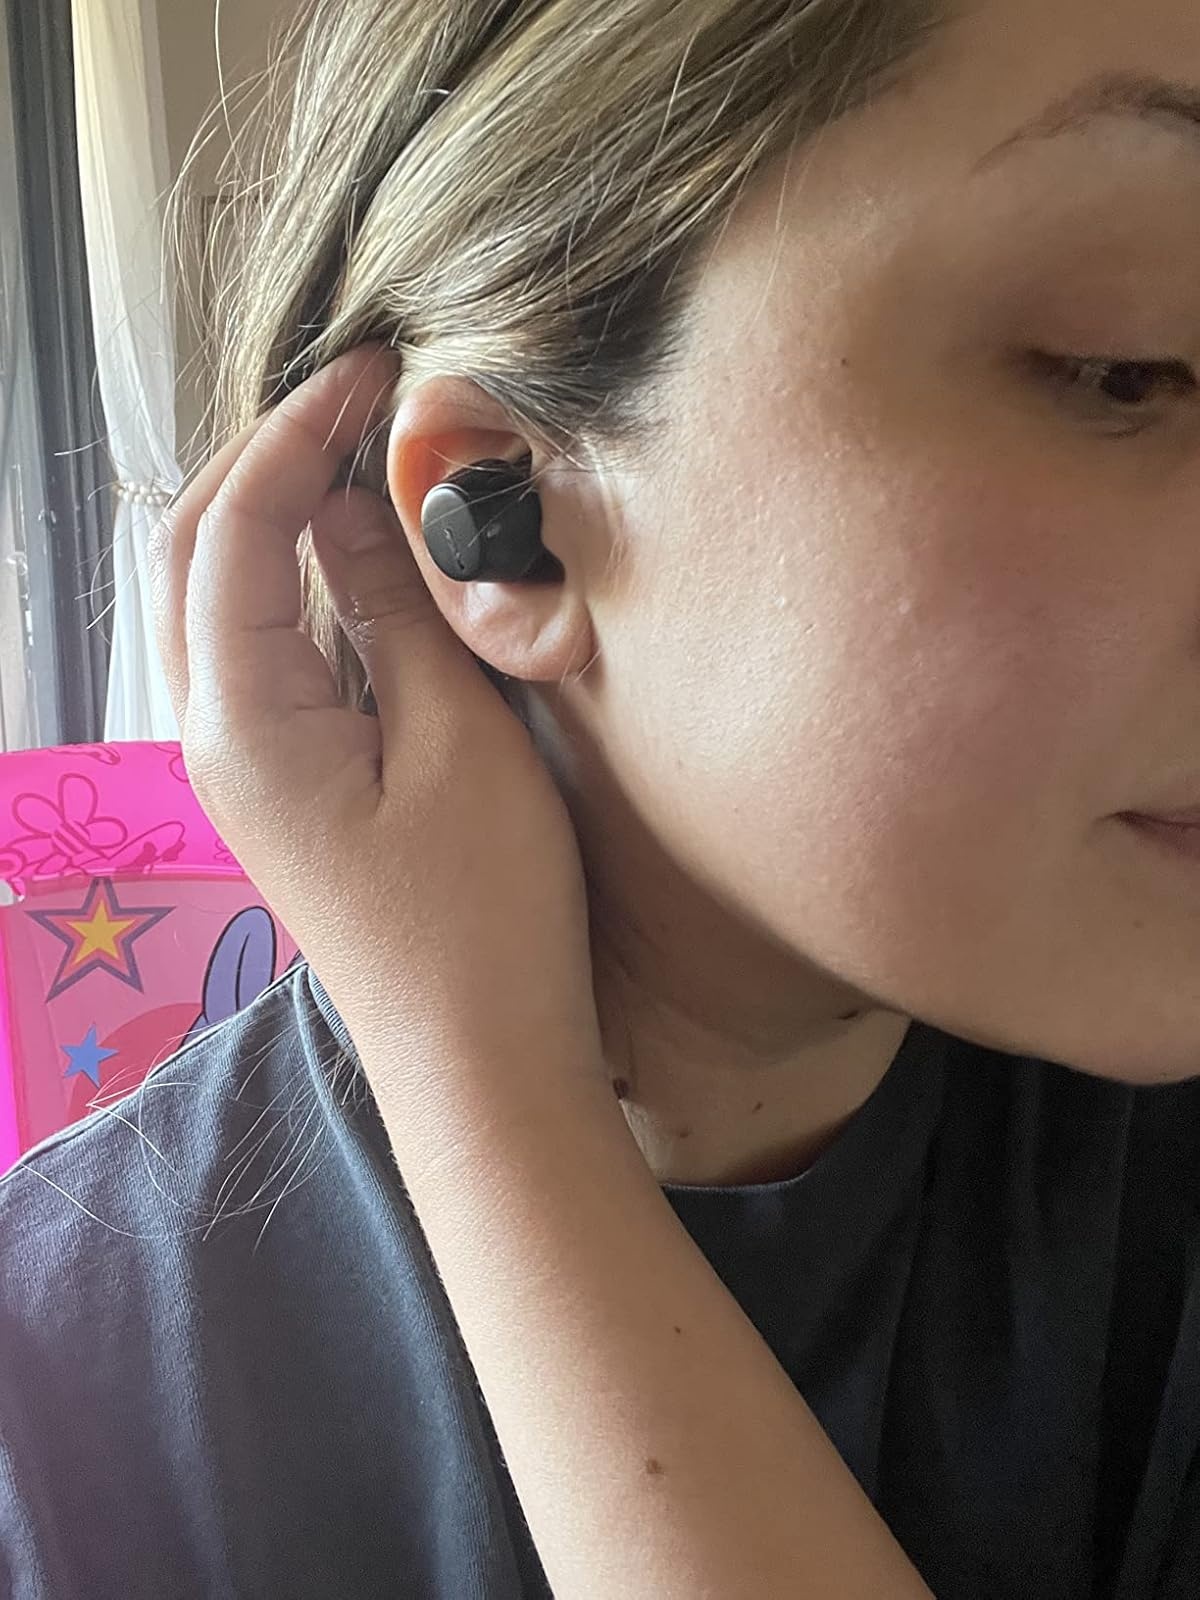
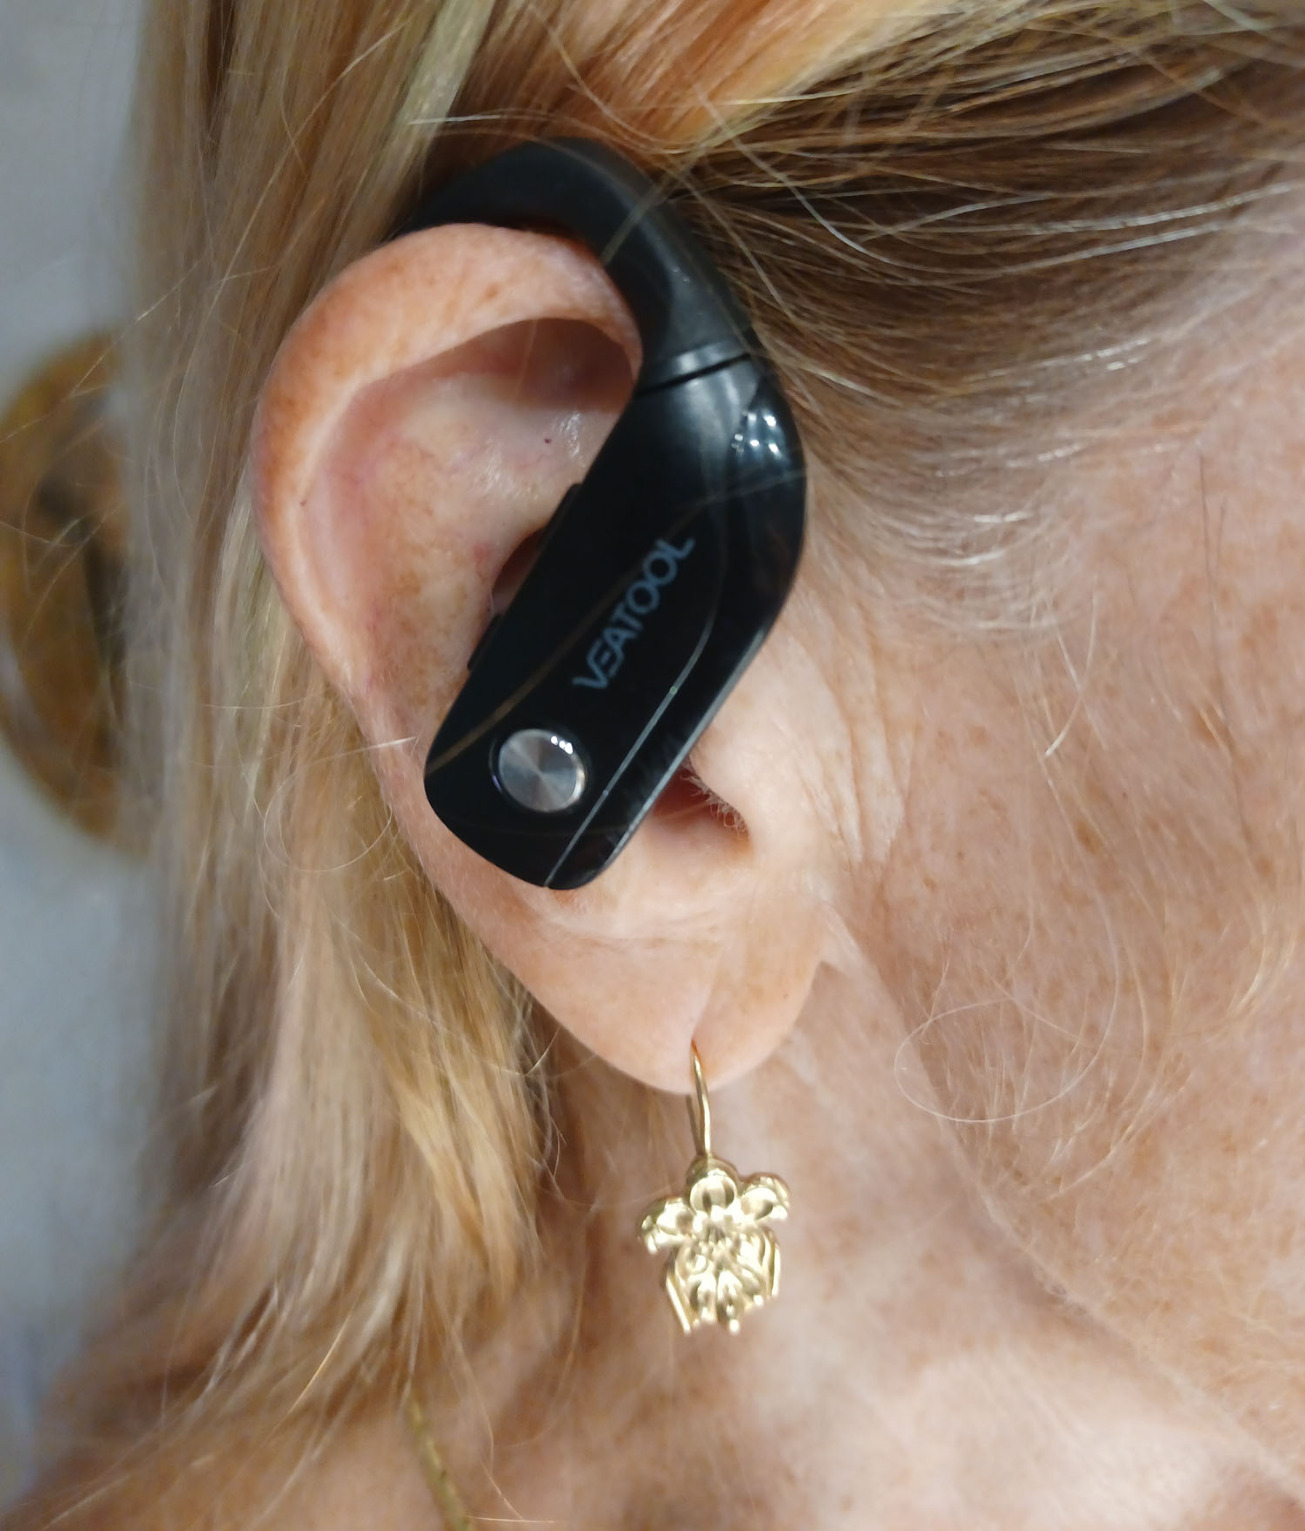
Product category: earbuds
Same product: no